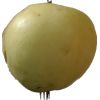
Label: Apple hit 1